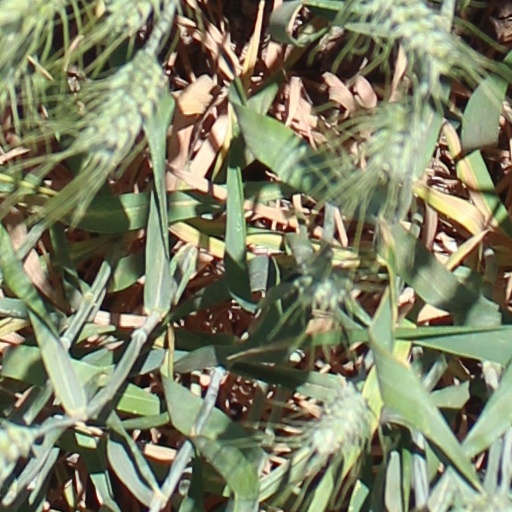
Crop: wheat